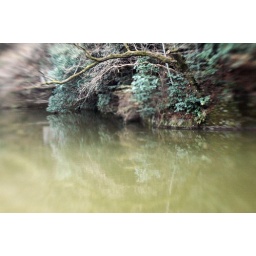
Reflection in dirty water